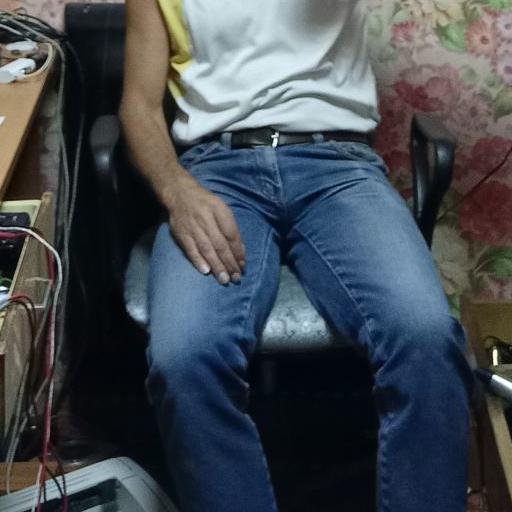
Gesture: no_gesture